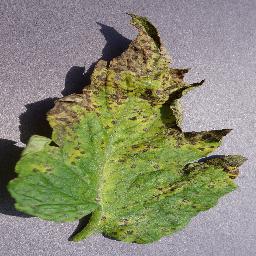
Label: Tomato___Septoria_leaf_spot